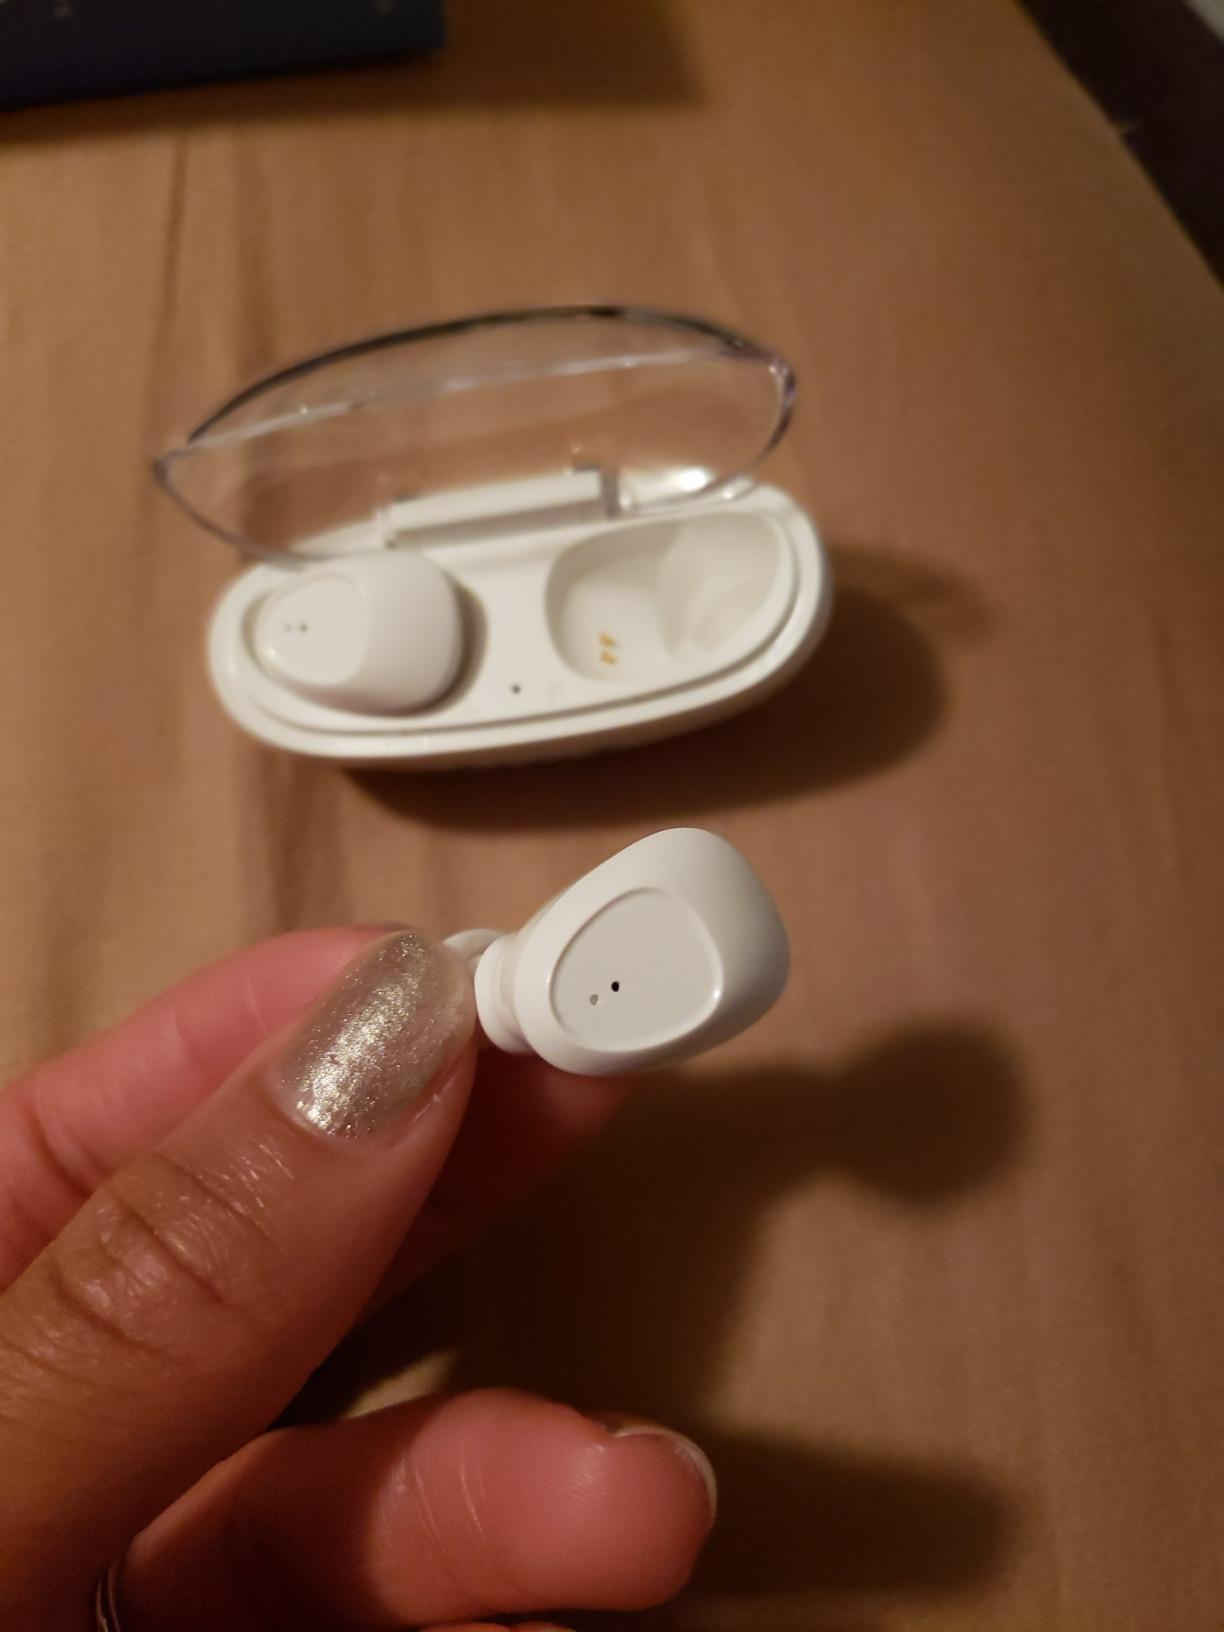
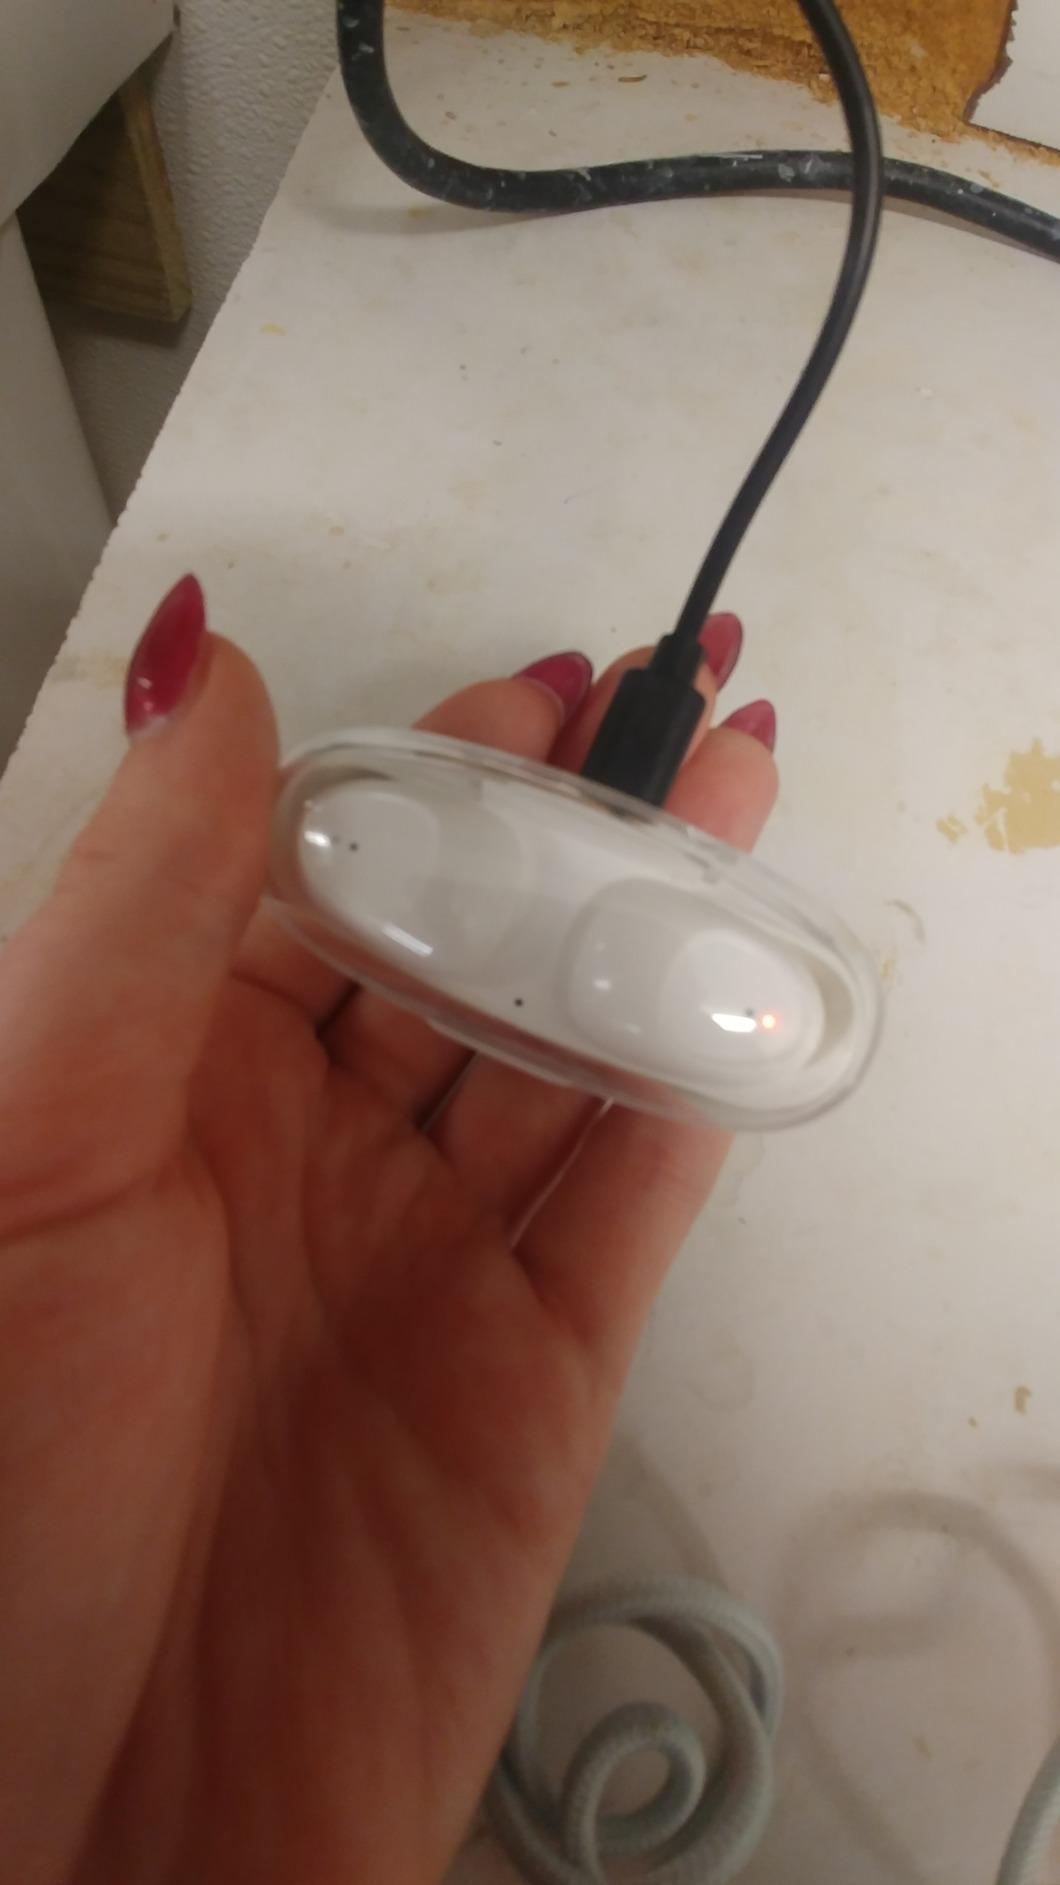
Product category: earbuds
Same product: yes